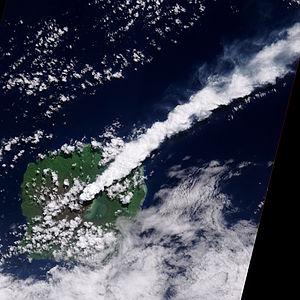
Gaua [gawa], est une île volcanique des îles Banks, dans le nord de l'archipel du Vanuatu.